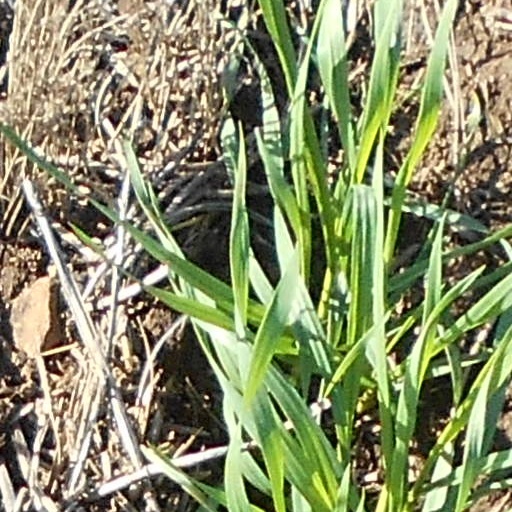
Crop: wheat